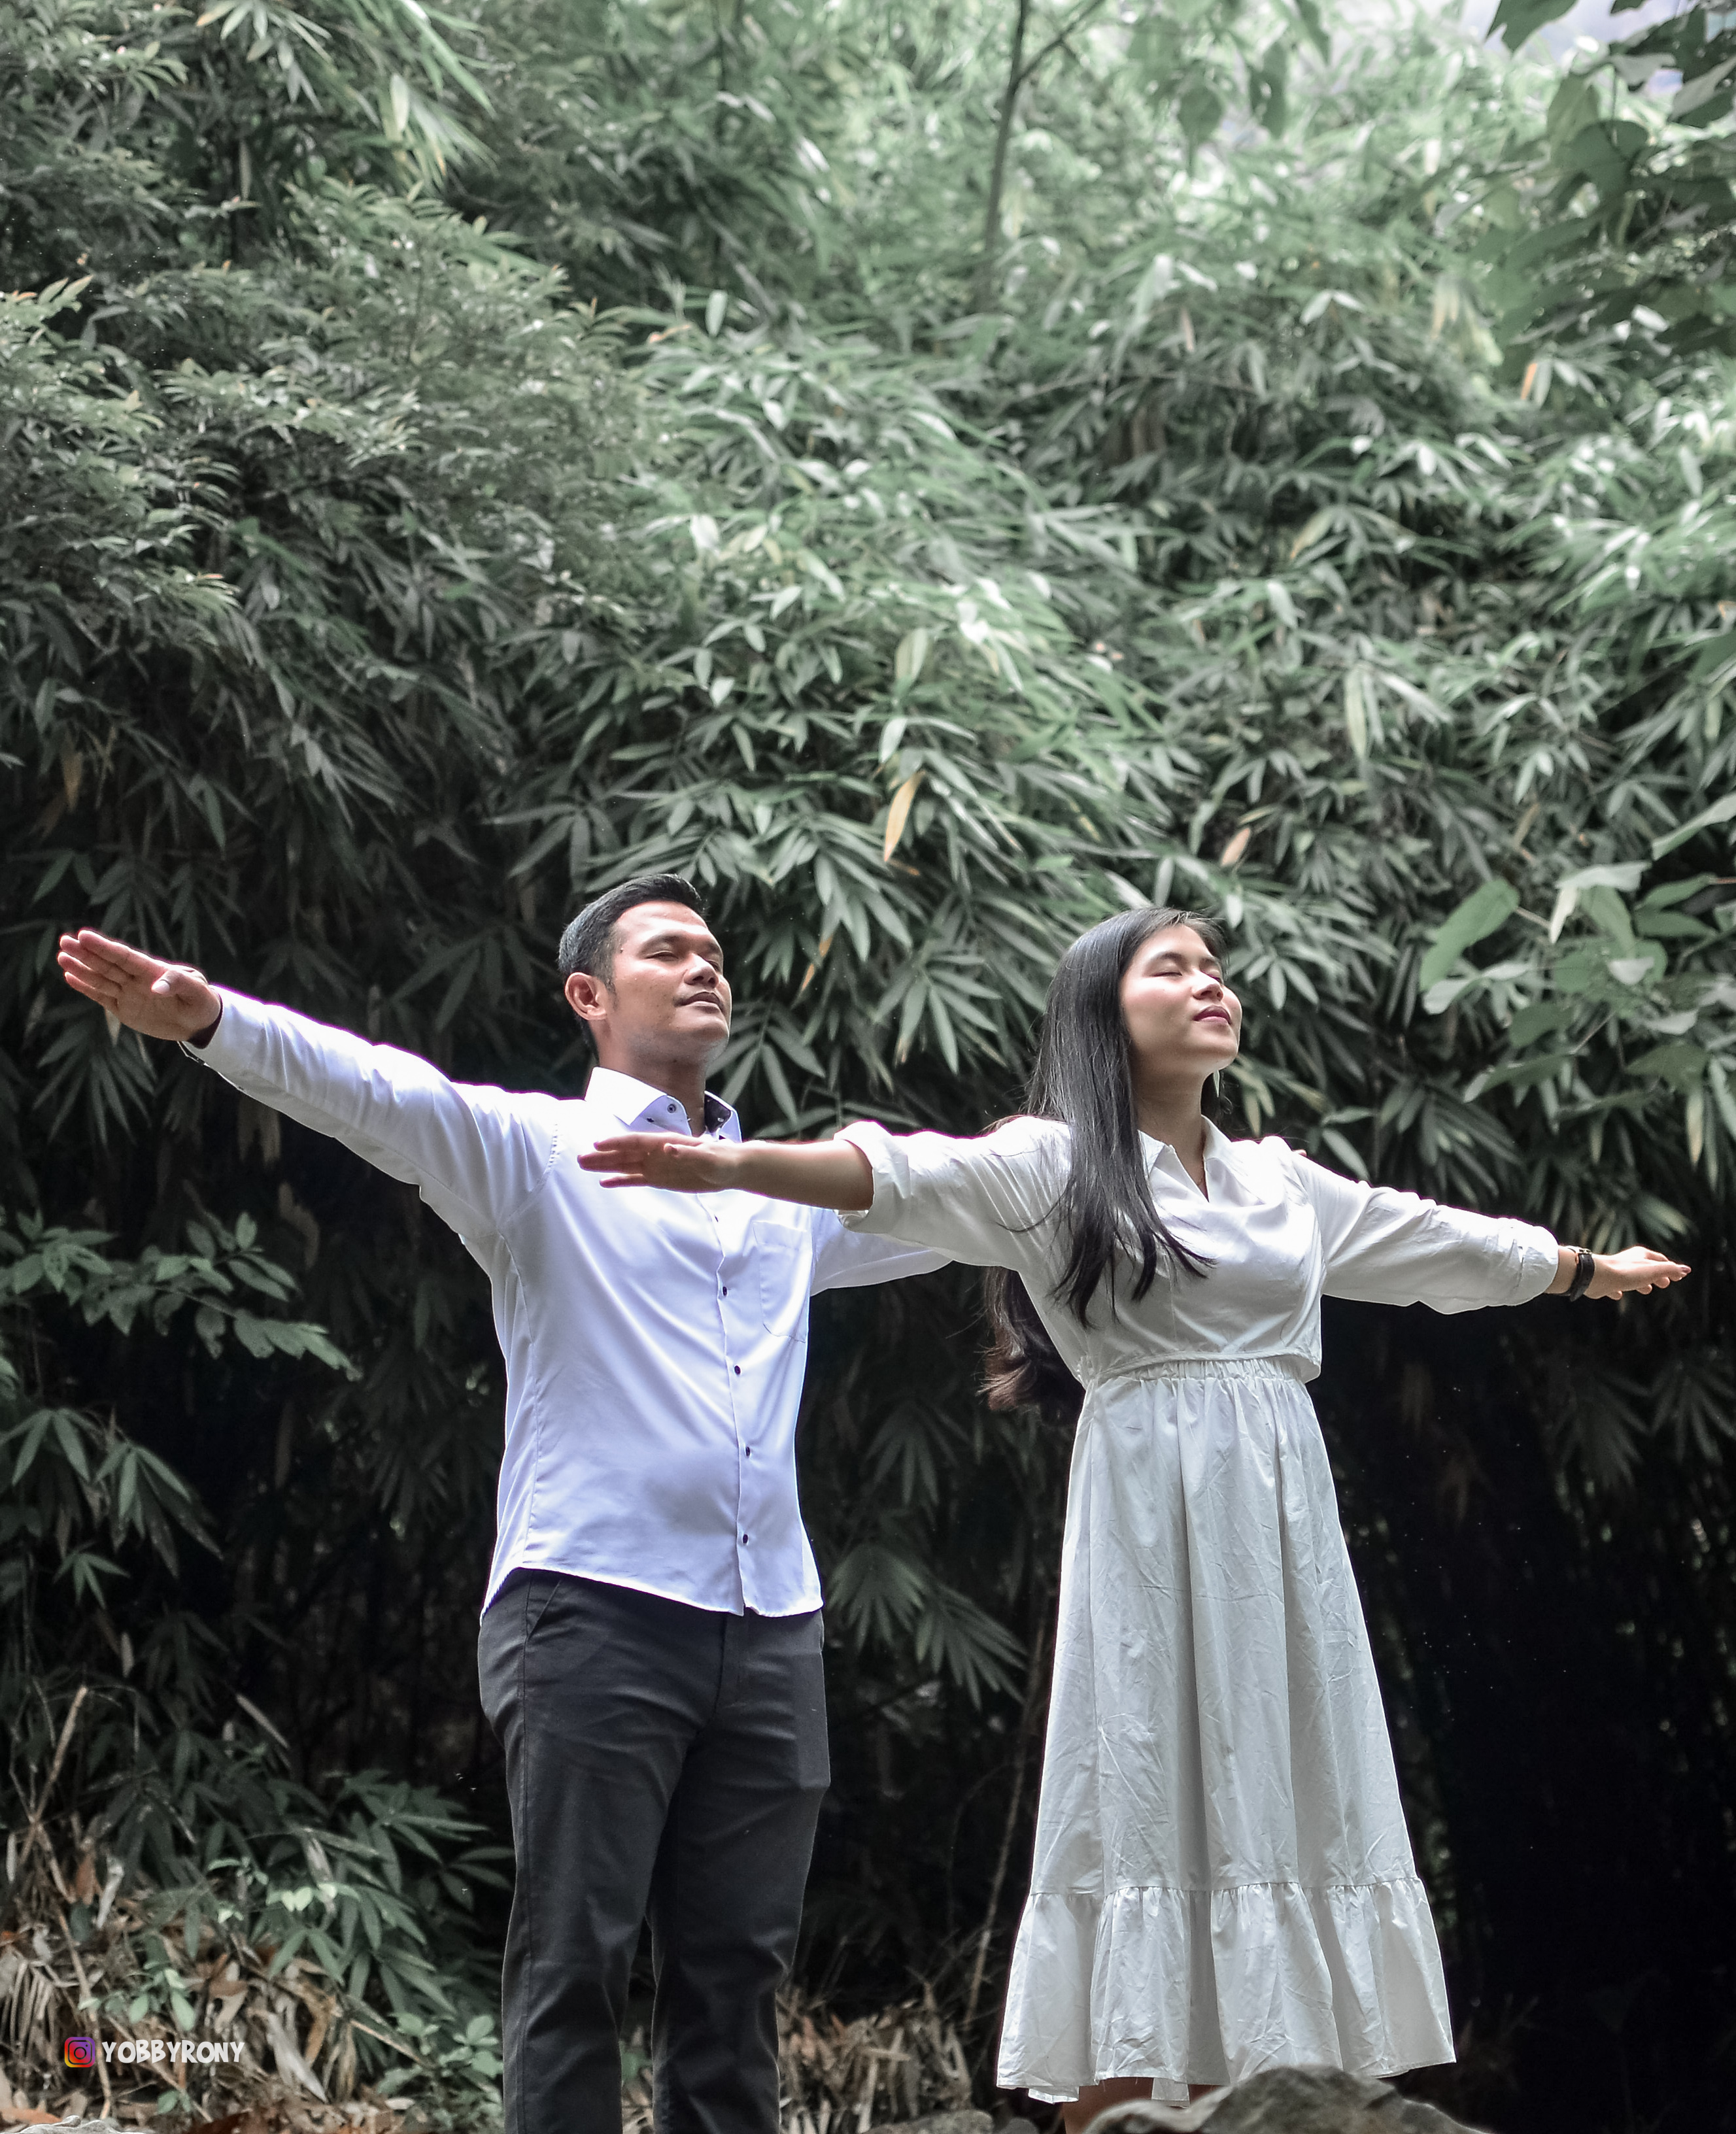
wedding, photography, prewedding, People in nature, dress, gesture, forest, holding hands, love, jungle, One piece garment, gown, Suit trousers, belt, rainforest, honeymoon